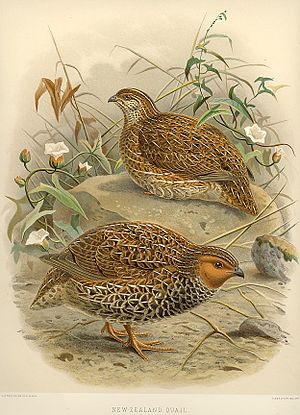
Newzealandsk vagtel
Den nu uddøde newzealandske vagtel
Den nu uddøde newzealandske vagtel
Newzealandsk vagtel var en vagtelart, som kun fandtes på New Zealand. Den blev erklæret uddød i 1875, de sidste kendte eksemplarer blev skudt i 1869. Der er flere teorier om, hvorfor den før så talrige art uddøde. Teorierne omfatter: menneskers jagt på fuglen, fjerkræsygdomme overført fra indførte vagtel- og fasanarter, indførte rovdyr såsom katte, hunde og rotter.